Geography of Dorset

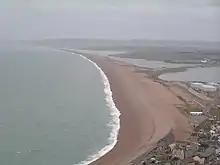
Chesil Beach from the Isle of Portland

Dorset has no large freshwater lakes, and the more notable freshwater lakes in the county frequently exist as a result of human activity rather than being naturally occurring. Some large country estates, for example Sherborne Castle and Crichel House, have lakes as part of the landscaping of their grounds. The ball clay workings on the Isle of Purbeck have left behind a legacy of numerous small lakes, the most notable of which is the Blue Pool.